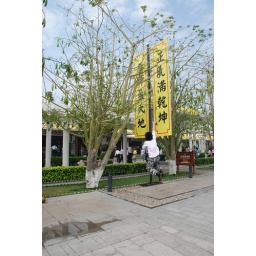
In Hainan, cousin was dared to grab a fruit off a tree in the public square, he went for it.